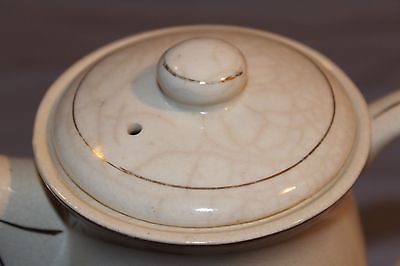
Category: kettle